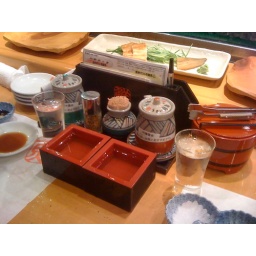
The sake glass sits in the square red holder and is filled until the holder is full too. Double shot!